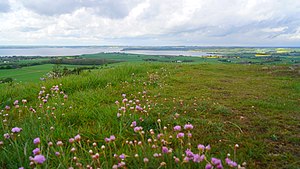
Nappedam
Nappedam Lystbådehavn ligger i bunden af Aarhusbugten ved siden af Kalø Slotsruin, i Egens Vig, set i det fjerne, fotograferet fra Bronzealderhøjen, Stabelhøje, på Mols.
Stabelhøje udsigt
Nappedam Lystbådehavn er en selvbygger-marina i bunden af Aarhusbugten i Egens Vig, ejet af Nappedam Bådelaug beliggende allernordligst oppe i Aarhusbugten ind mod det sydlige Djursland ved Kalø Slotsruin 2 km fra byen Rønde og 34 kilometers køreafstand fra Aarhus, alternativt 23 kilometers sejleafstand fra storbyen.